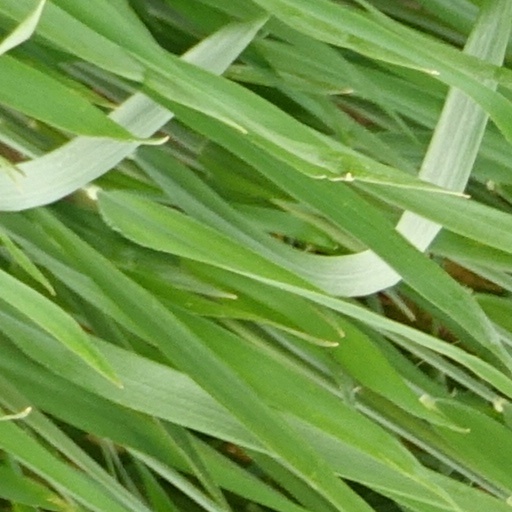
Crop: wheat